Teesta River

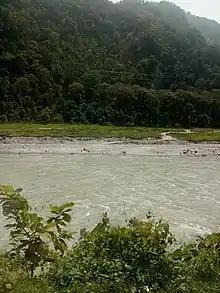
Teesta river near Gangtok

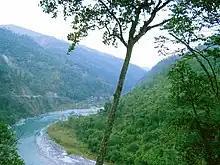
National Highway 10 winds along the banks of the Teesta River near Kalimpong.

The Teesta River originates from Teesta Khangtse Glacier, west of Pahunri (or Teesta Kangse) glacier above , and flows southward through gorges and rapids in the Sikkim Himalaya.